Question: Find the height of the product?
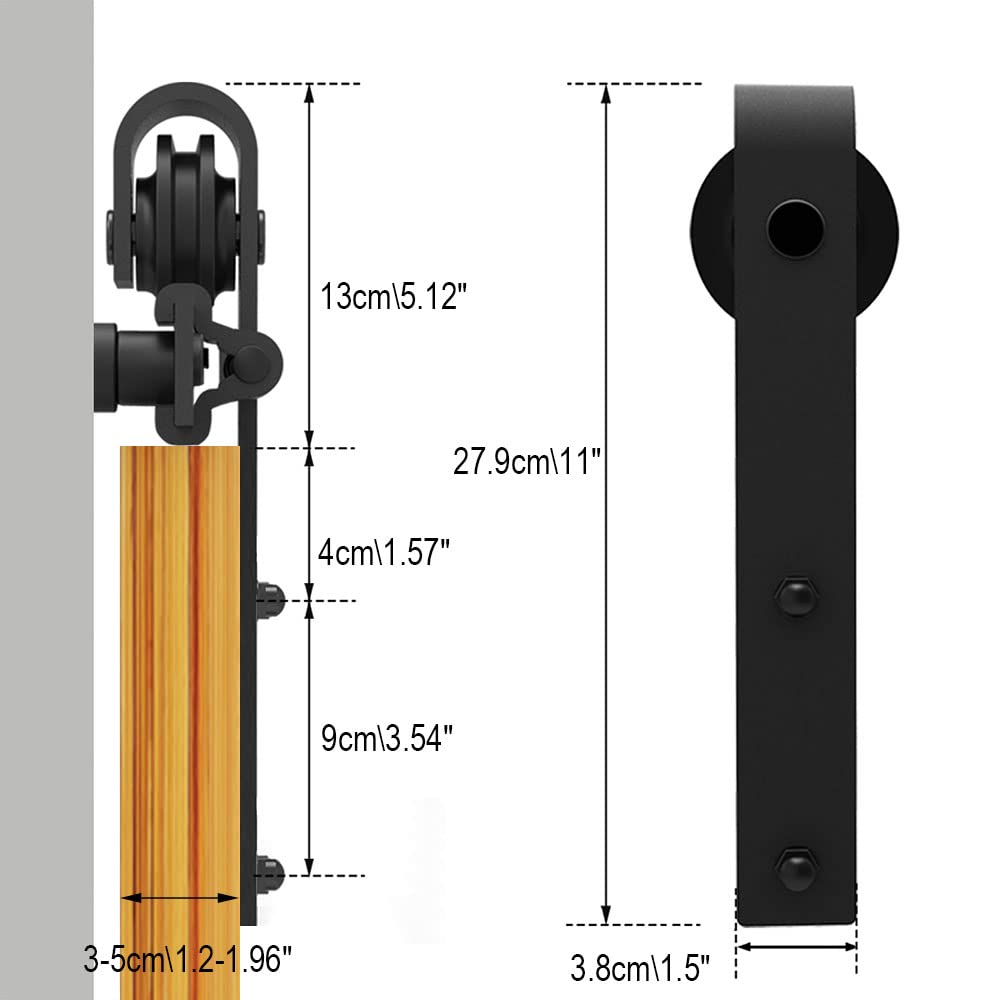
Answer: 27.9 centimetre